United Nations Security Council Resolution 2044

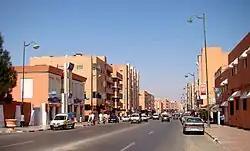
Avenue Makkah al-Mukarramah in El Aaiún

United Nations Security Council Resolution 2044 was unanimously adopted on 24 April 2012.